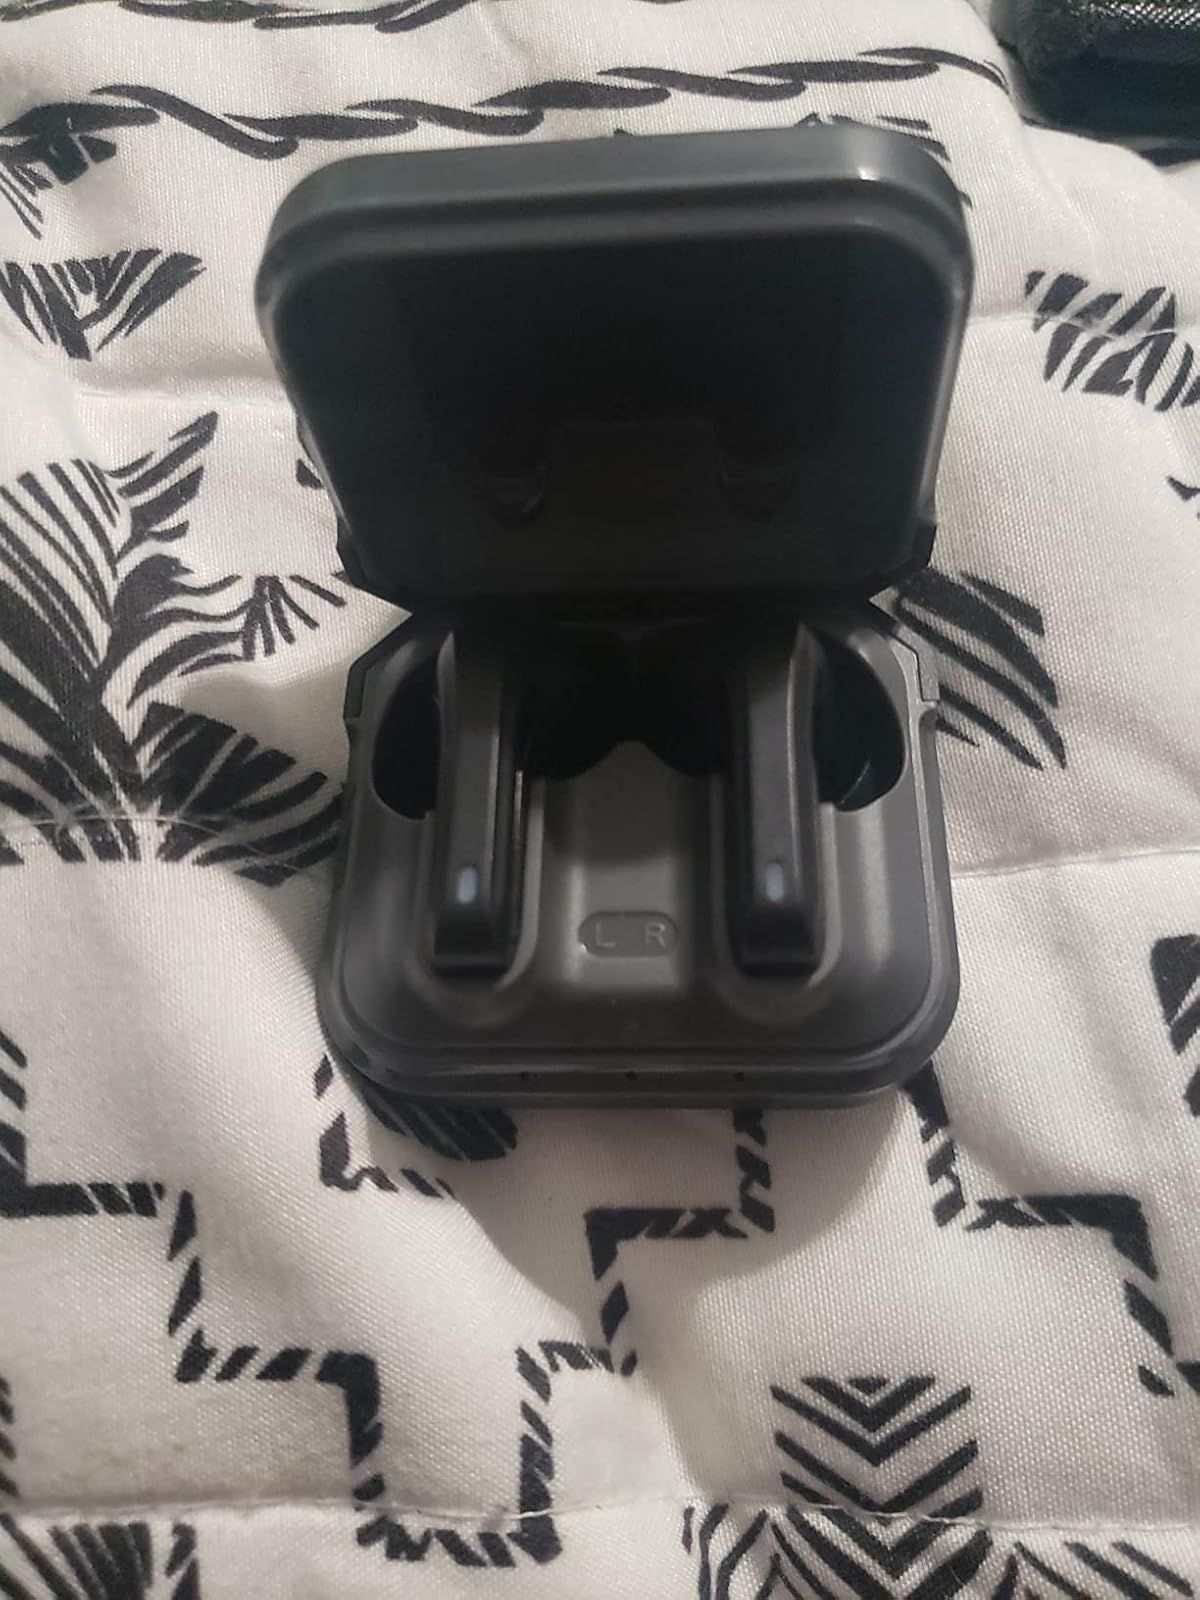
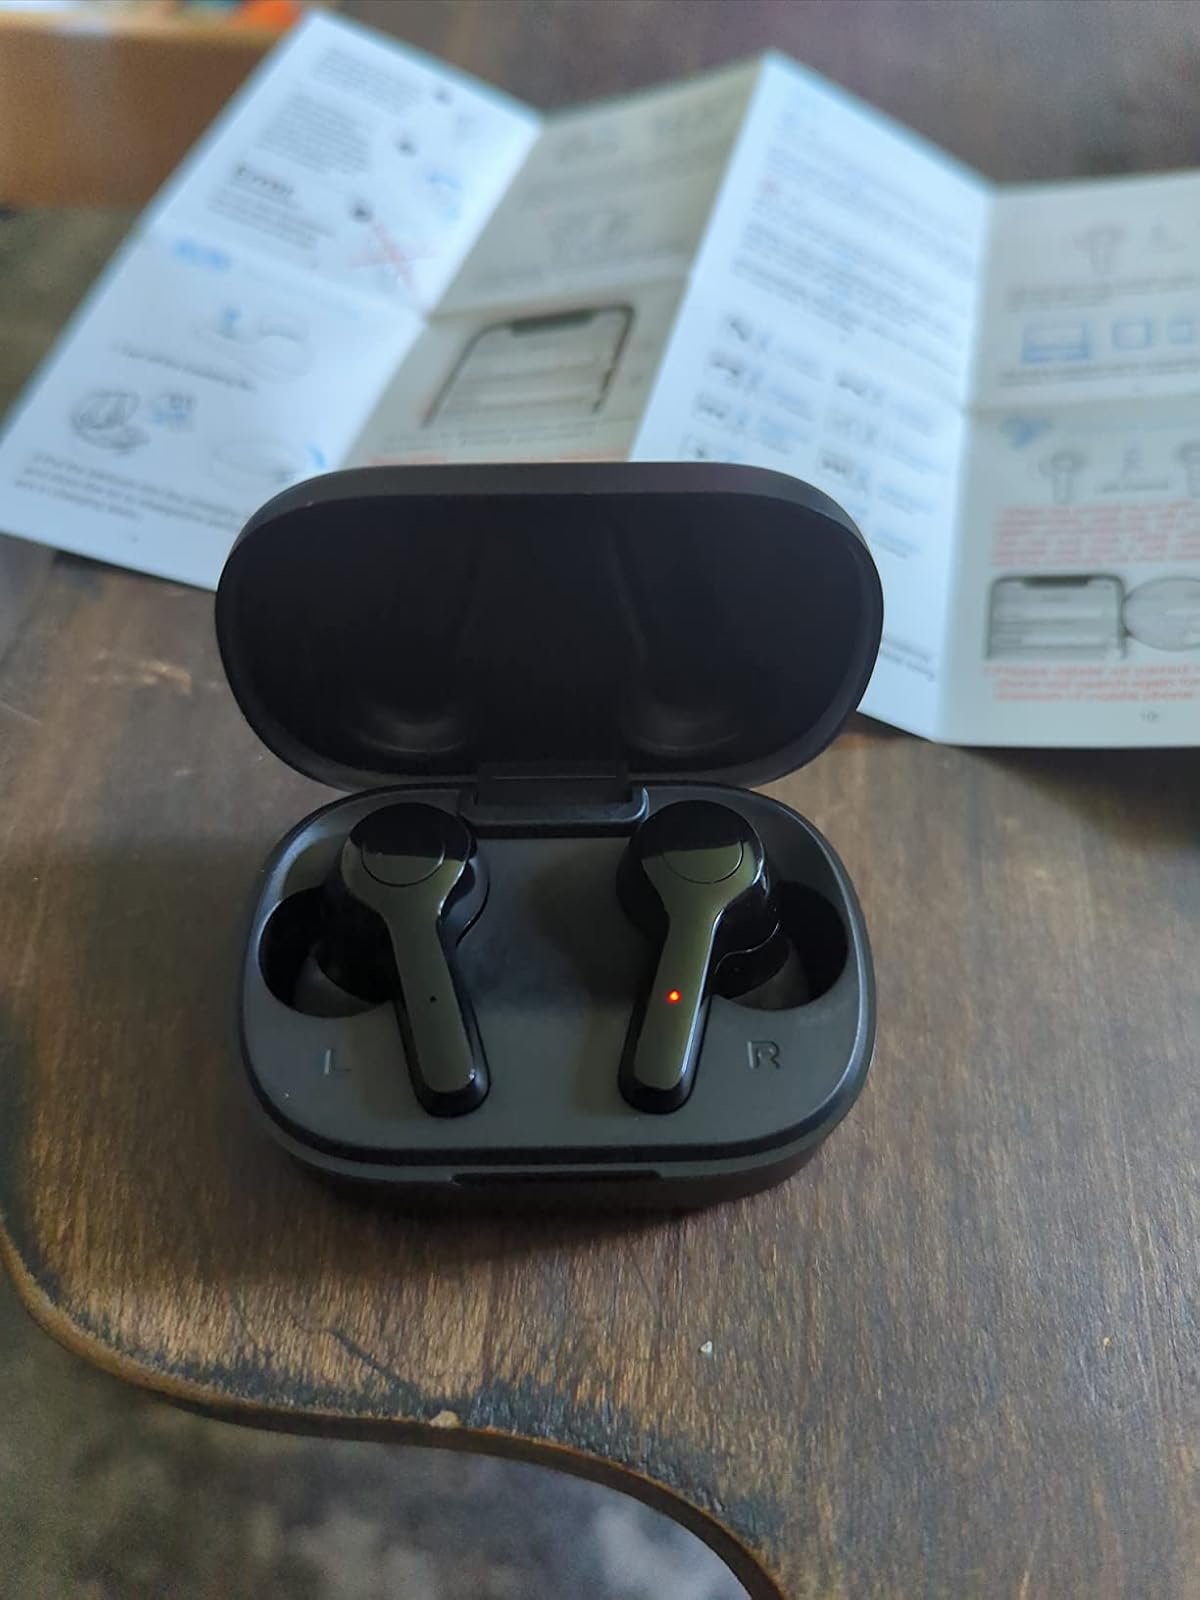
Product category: earbuds
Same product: no